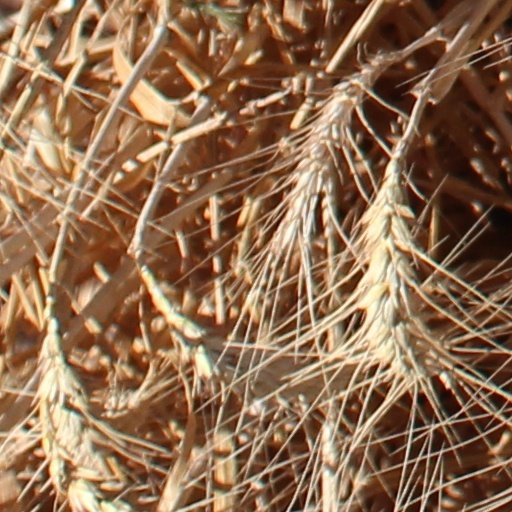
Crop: wheat